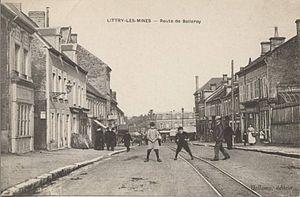
Les chemins de fer du Calvados au Molay-Littry (route de Balleroy)
Les Chemins de fer du Calvados est une ancienne compagnie qui exploitait un réseau de voies ferrées d'intérêt local à voie étroite de type Decauville. Le réseau est ouvert par étapes à partir de 1891 d'abord par la Société anonyme des établissements Decauville Aîné, puis, à partir de 1895, par la Société anonyme des Chemins de fer du Calvados.
Le Molay-Littry est une commune française située dans le pays du Bessin dans le département du Calvados en région Normandie.